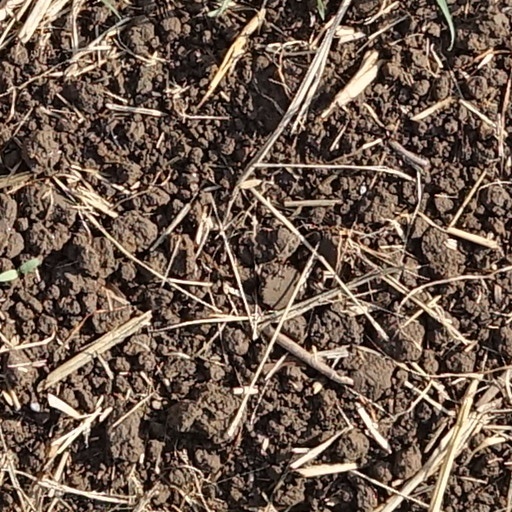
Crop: wheat